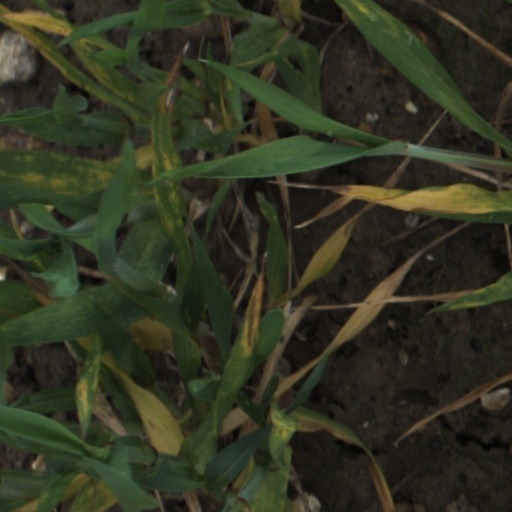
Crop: wheat